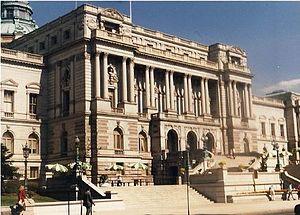
Façade du Thomas Jefferson Building, bâtiment central de la Bibliothèque du Congrès à Washington.
Washington, dans le district de Columbia, souvent appelée Washington, D.C., The District, ou simplement D.C., est une ville indépendante des États-Unis dont elle est la capitale. Selon les dernières estimations, elle compte 702 455 habitants intra-muros sur une superficie de 177 km² ; son aire urbaine en compte environ 6,2 millions, la sixième des États-Unis.